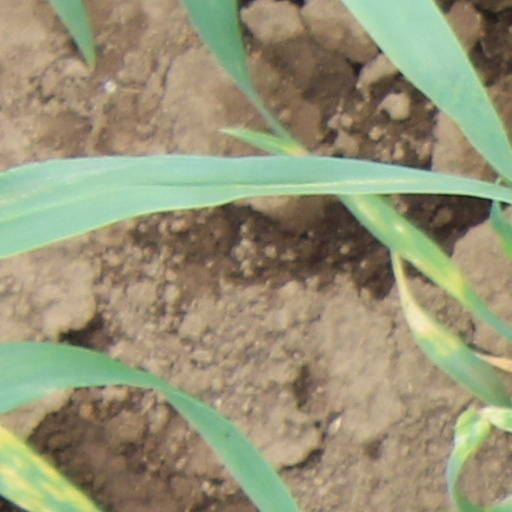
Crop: wheat